I-35W Mississippi River bridge

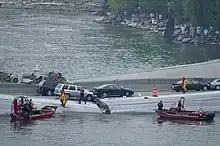
Ninety-three people were rescued from the collapsed bridge. Minneapolis Fire Department boats on the Mississippi River took about twenty people. The rescue lasted about three hours.

At 6:05 p.m. CDT on August 1, 2007, with rush hour bridge traffic moving slowly through the limited number of lanes, the central span of the bridge suddenly gave way, followed by the adjoining spans. The structure and deck collapsed into the river and onto the riverbanks below, the south part toppling eastward in the process. A total of 111 vehicles were involved, sending their occupants and 18 construction workers as far as down to the river or onto its banks. Northern sections fell into a rail yard, landing on three unoccupied and stationary freight cars.